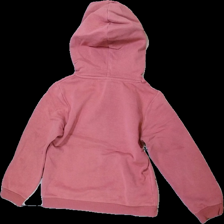
View: back
Type: Hoodie
Category: Children
Brand: Name It
Colors: Pink
Material: 86% cotton, 14% polyester
Cut: Regular
Size: 134
Season: All
Stains: Minor
Damage: stained
Damage location: middle right
Damage 2: stained
Damage 2 location: bottom center
Price range: <50
Recommended usage: Export
Comment: washed out